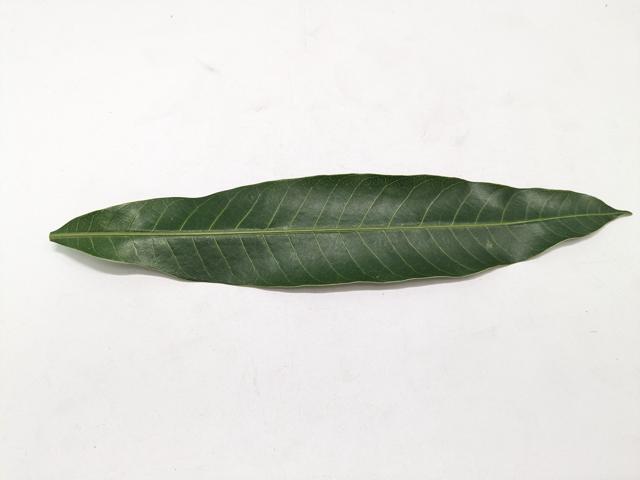
Mango leaf variety: Chaunsa